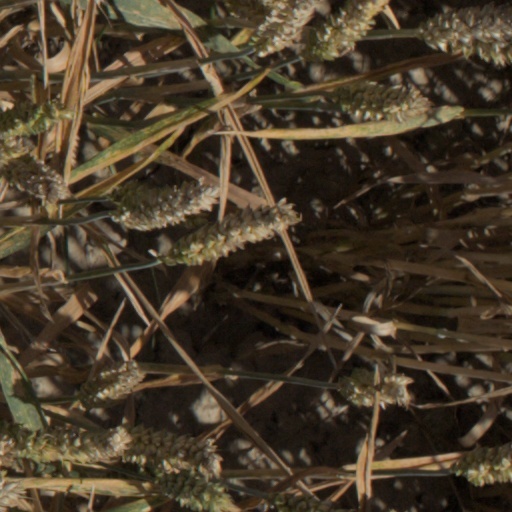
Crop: wheat